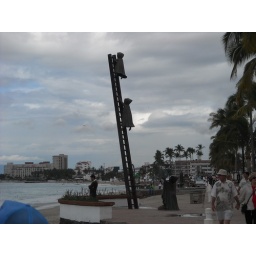
The sidewalk by the water in downtown Puerto Vallarta. Notice the two statues in the background. They have statues all the way down